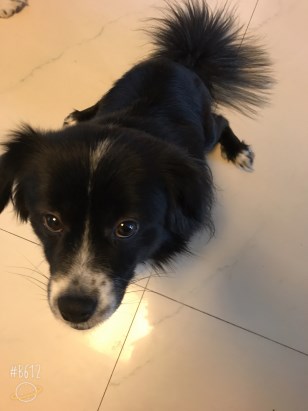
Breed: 3336-n000121-chinese_rural_dog